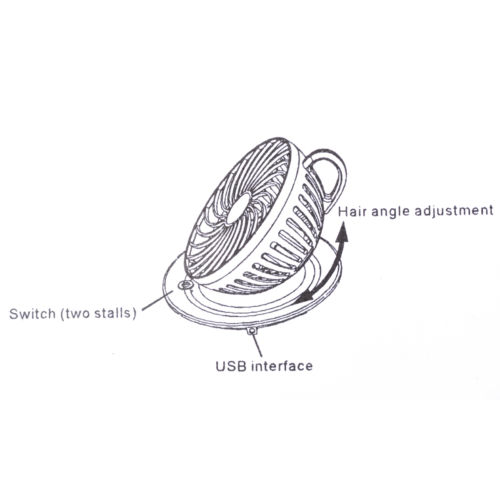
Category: fan